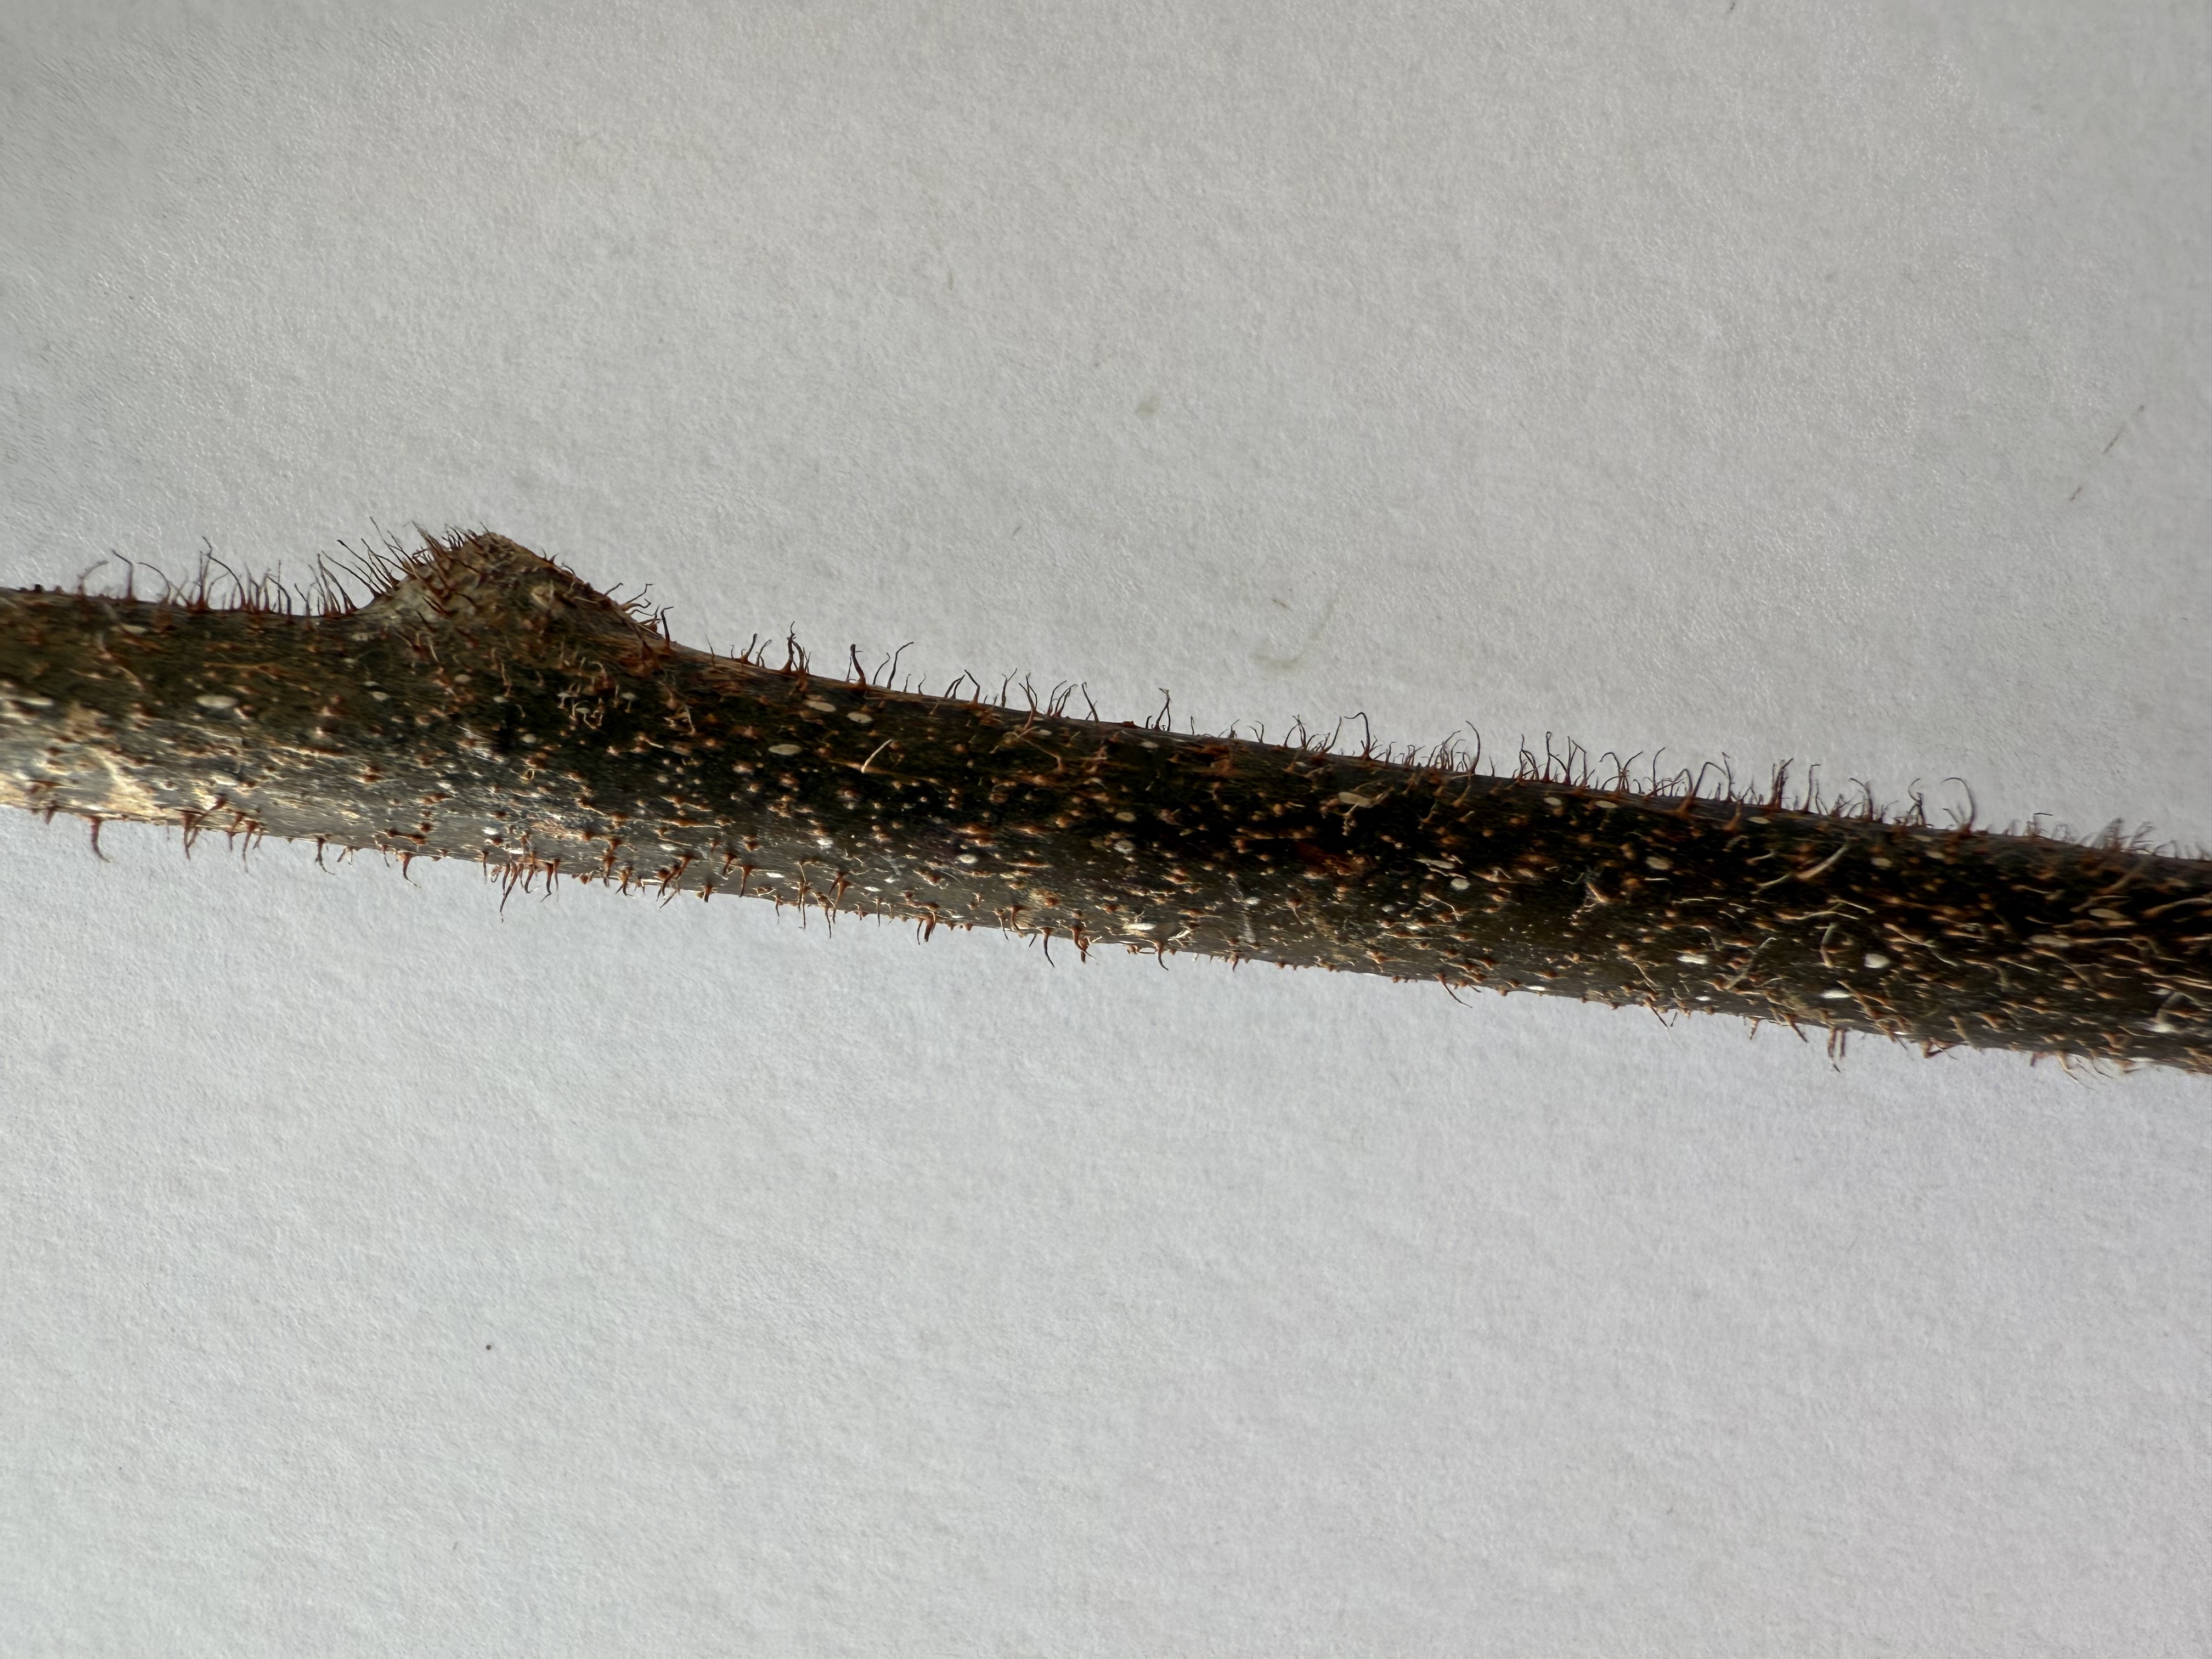
Variety: Kiwi